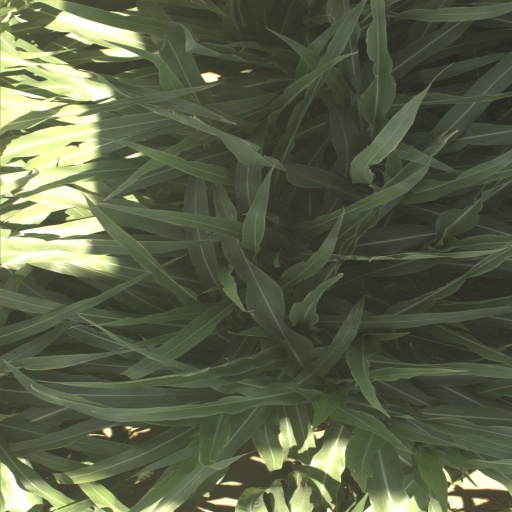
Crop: sorghum